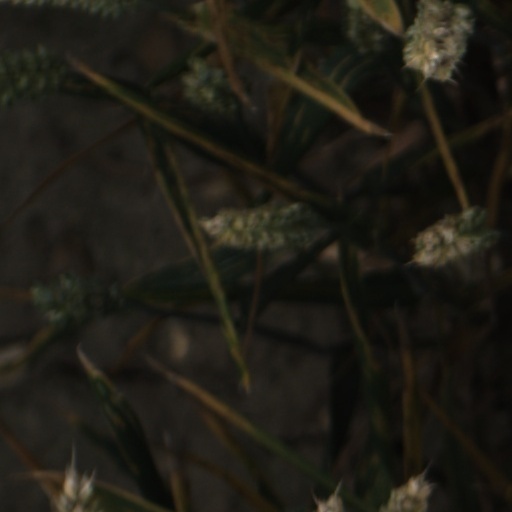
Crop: wheat